Earth's rotation

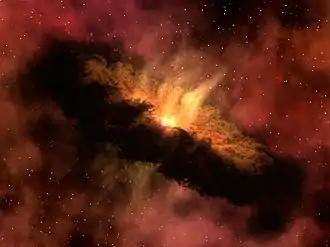
An artist's rendering of the protoplanetary disk

The current rate of tidal deceleration is anomalously high, implying Earth's rotational velocity must have decreased more slowly in the past. Empirical data tentatively shows a sharp increase in rotational deceleration about 600 Myr ago. Some models suggest that Earth maintained a constant day length of 21 hours throughout much of the Precambrian. This day length corresponds to the semidiurnal resonant period of the thermally driven atmospheric tide; at this day length, the decelerative lunar torque could have been canceled by an accelerative torque from the atmospheric tide, resulting in no net torque and a constant rotational period. This stabilizing effect could have been broken by a sudden change in global temperature. Recent computational simulations support this hypothesis and suggest the Marinoan or Sturtian glaciations broke this stable configuration about 600 Myr ago; the simulated results agree quite closely with existing paleorotational data.